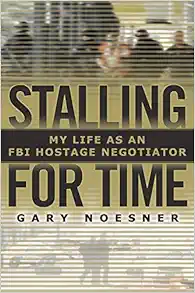
Stalling for Time: My Life as an FBI Hostage Negotiator
Category: Books
From Publishers Weekly Noesner, a former FBI hostage negotiator for 23 years, was the first person to run the bureau's Crisis Negotiation Unit. Looking back, he recalls some major standoffs along with his efforts to understand and interpret the behavior of hostage takers, sometimes finding negotiations thwarted by the actions of his own colleagues. The compelling centerpiece of the book is Noesner's analysis of "what went wrong at Waco" with the Branch Davidians when negotiation and tactical teams were working at cross purposes. After opening with a dramatic account of a man who abducted his estranged common-law wife and their son and was holding a gun to her head, Noesner describes his own "quintessentially American childhood," when he got the idea for his life's work from a segment about the FBI on The Mickey Mouse Club. Drawing on official reports, personal notes, memos, and memories of conversations, he writes with a simple style that nevertheless generates much suspense, recreating past events with a vivid intensity certain to fascinate true crime readers. Copyright © Reed Business Information, a division of Reed Elsevier Inc. All rights reserved. From Booklist Formerly chief of the FBI’s unit for hostage negotiation, Noesner interlinks principles for talking to cornered desperadoes with cases from his career. Some of those caught nationwide attention, such as the disastrous 1993 siege of religious zealots in Waco, Texas, and here Noesner tells his side of the story. In his discussion of less-well-known incidents, Noesner underlines his core belief that negotiation is more effective in peacefully resolving standoffs than law enforcement’s method of tactical assault. Although professionals are the audience for that debate, true-crime readers have plenty to absorb in Noesner’s accounts, which include several episodes of the husband-abducting-wife-and-kids scenario, a couple of prison riots, three 1990s showdowns between the law and beleaguered fanatics (the Branch Davidians, the Montana Freemen, and the “Republic of Texas”), and a miscellany of terrorism and kidnapping incidents. Working his ideas into the narrative, Noesner reconstructs negotiating dialogue both as a critique of techniques, such as establishing rapport with a hostage taker, and as life-or-death drama. The latter, plus the inside-the-FBI tone, renders Noesner’s recollections a guaranteed attraction in new-books displays. --Gilbert Taylor Review “Riveting . . . the most in-depth and absorbing section is devoted to the 1993 siege near Waco, Texas.” — The Washington Post “Captivating . . . an electrifying read . . . No Hollywood movie can top this story for thrills, suspense, or action.” —New York Journal of Books “Certain to fascinate true crime readers . . . The compelling centerpiece of the book is Noesner’s analysis of ‘what went wrong at Waco’ with the Branch Davidians.” —Publishers Weekly “Engrossing . . . The book is also an intimate history of contemporary American militia movements.” — New Republic "Gary Noesner is a gripping storyteller, and man, does the guy have stories. It's like watching an emotional bomb squad defuse explosive personalities. The big surprise is how recently the FBI learned the basic tenets of what makes a man put the gun down, a discovery story as captivating as the hostage standoffs that illuminate it." — Dave Cullen , Author of Columbine “Gary Noesner has done something remarkable with this book, turning the murky process of hostage negotiations into a set of predictable and clear routes to bargaining success." — Robert B. Cialdini, bestselling author of Influence: Science and Practice “Tortured people, desperate moments, dangerous solutions. Stalling For Time takes us deep into the lethal world of hostages, sieges, and terrorsism. Gary Noesner, a thirty year veteran of the Bureau, has written a landmark work that’s both a nail-biting thriller and an expose of timely importance. This is a must-read not only for true crime fans but for every cop and G-Man in the country.” — John Huddy, bestselling author of Storming Las Vegas " Stalling for Time reads with the page-turning intensity of a first-rate thriller, only everything here is, remarkably, true. In finally opening up about his craft -- about his 30 years spent reasoning with unreasonable people in situations that were literally life and death -- Gary Noesner has written an essential book about the fine art of communication. For anyone who wants to know how to stay cool under fire, this book is indispensable." — Douglas Stone, best-selling author of Difficult Conversations: How to Discuss What Matters Most "Gary Noesner has written an account of his decades-long career as a hostage negotiator that is so gripping it grabs the reader by the throat. It's a spectacular read and every word of it is true." — Peter Bergen, author of Holy War, Inc. and The Osama bin Laden I Know “An intense, immersive narrative, making [Noesner’s] real-life experiences read like episodes of a good cop drama . . . vicariously entertaining.” —Kirkus Reviews “The world doesn’t need me to tell them that Gary Noesner has been there, and done that.  There are hundreds of living victims across the globe that are living testament to Gary’s abilities to successfully negotiate, or teach others effective crisis negotiation.” —Lt.  Tom Monahan, Las Vegas Metropolitan Police Dept., Director, Southern Nevada Counter-Terrorism Center About the Author Gary Noesner retired from the FBI in 2003 following a thirty-year career as an investigator, instructor, and negotiator. An FBI hostage negotiator for twenty-three years of his career, he spent ten years as the bureau's Chief Negotiator. Following his retirement from the FBI he became a Senior Vice President with Control Risks, an international consultancy. Noesner has appeared on numerous television documentaries produced by A&E, the History Channel, Discovery, TLC, and National Geographic. He is the founder of the National Council of Negotiation Associations, which represents about eighteen organizations and thousands of law enforcement negotiators nationwide. He speaks at law enforcement and corporate events and continues to consult part-time. Excerpt. CHAPTER ONEIT'S TIME TO DIE Time cools, time clarifies; no mood can be maintainedquite unaltered through the course of hours.--Mark TwainThere it was, hard and direct. "You going to shoot me when I come out?" Charlie said."No," I responded. "That's not going to happen. You said you wouldn't hurt anyone. You said you'd drop off the pilot somewhere in the mountains. So there's no reason for anyone to get hurt."The logic of this formulation appeared to work for Charlie, perhaps because this was his only chance to go on living with Cheryl and their son, little Charlie.But what I knew that he didn't was that somewhere out in the fields surrounding us, FBI marksmen were poised, waiting to take his life.A large part of a negotiator's job is to establish trust, yet there are fundamental contradictions in that. In order to convince someone that despite all appearances to the contrary, everything will be okay, you have to project sincerity. You have to make him believe that what you are saying is honest and aboveboard. You have to address his primal need for safety and security by establishing a bond. And on rare occasions, you have to lie."Have you ever been on a helicopter before?" I asked."No," he said."You'll enjoy it. The view over the mountains will be spectacular." Of course, I knew that he would never take that ride or experience that view. Once again, the contradiction: he was hearing what he wanted to hear."Charlie," I said, "I need to ask you an important question.""What?""The helicopter pilot is an old friend of mine. His name is Tom Kelly. I've known and worked with Tom for many years, so I need your absolute promise that you won't harm him in any way. If anything happens to Tom, I would never be able to live with myself.""I won't hurt him," Charlie said.About ten days before, Charlie Leaf had abducted his estranged former common-law wife, Cheryl Hart, and their young son from her parents' home in Connecticut. After a seven-year relationship, Charlie and Cheryl had separated two years ago. When Cheryl had finally left him, she said she saw him snap. She moved in with her parents, trying to get on with her life, but Charlie, like so many men in such situations, was not willing to let her go. The way he saw it, Cheryl and little Charlie were his possessions, and he wanted them back. Over the next two years he threatened her and physically abused her whenever he found her. He had once even abducted little Charlie for six months, and gave up the boy only when the police intervened. Cheryl had sought and obtained a restraining order a year ago. The next day, right before he had to go to court, Charlie came to kill her.It was on Friday, April 1, 1988, that Charlie cashed his paycheck and purchased a carbine rifle, sawing off the gunstock in order to conceal it. Then he drove to Cheryl's parents' house--they were away for the weekend--and pried open a door leading into the garage. He kicked in the door to Cheryl's bedroom with the rifle in his hand. He beat her and raped her before telling her to pack things for little Charlie. He told her that she could go or die.Fortunately, Cheryl had the instincts of a survivor. She remained calm and said she would come; she convinced Charlie that he didn't have to kill her."We can go away," she said. "We can start a new life together with little Charlie."Cheryl had made it clear by now that she wanted no part of Charlie, yet he wanted so much to believe her that this gleam of hope obscured his judgment. He gave her a few moments to get the boy out of bed and to gather up some clothes. Then they took off in Charlie's car.Cheryl had no plan other than to try to stay alive. Charlie's plan, to the extent that he had one, was to avoid being caught. Both knew that Cheryl's parents would call the police the moment they discovered she was gone. Both were simply stalling for time.Charlie drove south through the night along the eastern seaboard, and somewhere near the Washington, D.C., area headed west into the mountains of Virginia. Charlie liked mountains. When little Charlie was still an infant, he started to build a log cabin, which remained unfinished when Cheryl left him. Cheryl had grown tired of him, of the idea of living in a remote cabin, and of their relationship, and so she left.On Saturday, April 2, about an hour and a half due west of Washington, D.C., Charlie's car ran out of gas. They abandoned it near Sperryville, Virginia, a scenic little town on the eastern slopes of the Blue Ridge Mountains.The Virginia authorities found Charlie's car on Sunday. By this time, Cheryl's sister had reported her missing when she didn't show up to a planned dinner, so when the police ran the plates, they quickly connected this vehicle with the story of the abduction in Connecticut, then launched an all-out search.Just outside Sperryville, a sleepy country village where tourists came in season to buy apples and view the fall colors, Charlie took his family once again into the woods. This time, he built a simple lean-to. They made their way to a nearby country store, where they purchased food and drinks and a few other supplies. Meanwhile, all around them, a search went on involving the local police, the Virginia State Police, and the FBI. Helicopters flew over the ridges and valleys, while teams on foot searched the woods with tracking dogs.This went on for almost a week, by which time the authorities were ready to give up. Then on Friday the eighth, Charlie waited until after dark, then broke in to the same country store he had visited before and stole additional supplies. This confirmed for the police that their fugitive was still in the area, and the next morning they renewed their search. Investigating the burglary, the authorities showed photographs of Charlie, Cheryl, and little Charlie to the store owner, who made a positive identification.The FBI's efforts in tracking down Charlie and his victims would be led by the Richmond, Virginia, SWAT team, with an assist from members of the SWAT team from the FBI Washington Field Office (WFO). Both groups are tactical operations specialists, that is, the ones who subdue the perpetrators if and when negotiations fail to bring an end to the crisis. In other words, their jobs do not involve establishing trust or empathy, or the contradictions attendant therein.They made a house-to-house search of the area, and late in the afternoon on April 9, Special Agent Barry Subelsky and his team from the WFO SWAT approached a two-story farmhouse, a weekend getaway place for a successful Washington couple, less than a mile off the main road. The sunlight was fading fast, so they wanted to get this done as quickly as possible.Barry conferred with Wayne Waddell, SWAT leader for the Richmond FBI office. These two experienced agents, both Vietnam combat veterans, decided that Barry's team would search the ground floor of the farmhouse and Wayne's team would then take the upstairs. Before they moved in, however, they saw something that made them cautious. The electric meter on the outside of the house was humming along at a brisk pace, more active than what one would expect in an unoccupied dwelling.They summoned an FBI helicopter for support, and it landed in a field some hundred yards away, just as a local sheriff arrived with keys to the house.Barry's team searched for signs of forced entry but found none. They came up on the rickety porch outside the kitchen and went in through the back door, then fanned out to secure the ground floor. Wayne and his team followed in single file up on the porch, through the kitchen and then the family room, turning the corner near the front entryway, then advancing, slowly and carefully, up the creaking main stairs to the second floor.When Wayne got upstairs he found Charlie on the floor of the bedroom holding Cheryl and little Charlie in front of him, a gun to her head."Back off!" he yelled. "Back off or I'll kill her."Wayne Waddell had spent hours training for situations just like this, and he knew exactly what to do."We're backing off," he said. "Nobody's going to get hurt."He and the agents moved back down and clustered at the foot of the stairs.Law enforcement often overreacts to threats of the kind that Charlie made, even though in most cases such threats are merely defensive, designed to keep the police at bay. Some law officers hear only the threatened action, "I'll kill this lady," while failing to hear the conditions under which that action will be taken: "if you try to come in here." That is one reason why the most critical skills of a negotiator are self-control and the ability to help those around you keep their cool.Wayne had a lot on his mind as law enforcement settled in for the long haul. Mere chance had made him the group's primary negotiator, and his immediate task was to deescalate the confrontation, and then to convince Charlie that he was here to help him. But he also had to lead the SWAT team and coordinate the actions of the roughly twenty FBI personnel on the scene, as well as communicate all of this to his superiors.Back in Sperryville, other agents and local police officials were setting up a command post at the local firehouse, from which all efforts would be coordinated. State police brought in an armored vehicle, one of those old Brink's trucks that had been converted to a forward command post, which they positioned about a hundred yards away from the farmhouse on the long drive leading to it. Sniper/observer teams took up positions in the nearby woods, and the men inside the house began to wait.As dusk settled in, Wayne and his team decided to turn on the lights. Charlie didn't like this. In response he fired several shots at the lightbulb in the ceiling above the second-floor landing, shattering the bulb and sending shards of glass in all directions."Relax! Relax!" Wayne yelled. He kept his guys cool, avoiding what could have been a bloodbath right there and then. It was going to be a long night.Wayne now realized he would need a trained negotiator to talk to Charlie. He called in another agent from the Richmond FBI office, Gray Hill, who soon arrived, still in civilian clothes, and assumed the task of talking to Charlie from the bottom of the stairs. Their conversations over the next couple of hours were sporadic, and in the few exchanges that took place Charlie remained adamant: he was not going to give up without hurting Cheryl and the boy. Hill was a veteran agent and had taken the FBI's two-week hostage-negotiation training course, but this was his first actual hostage situation. His job at this point was to relieve Wayne and hold the fort until a resolution strategy was in place. An hour went by, maybe two. Then Charlie called down with his first demand. "We need our clothes out of the dryer. We need you to get the clothes and bring them up here."It actually had been Cheryl's idea to break in to the farmhouse, with clean clothes as the objective. There had been some wet weather in the mountains and she and the boy had been cold and miserable. She had convinced Charlie that they needed to take a warm bath and wash their clothes, which were still in the dryer when Wayne and his crew entered the house.Gray was nothing if not cautious, a negotiator who would play it by the book, and the book says that you do not give a hostage taker anything without getting something in return. His answer to the request for the clothing was no. He did not want to empower Charlie by making concessions to him without getting something in return. But at the same time, he continued to emphasize the themes that Wayne had established: No one had been hurt. The charges that might be brought against Charlie at this point were not that serious. The FBI didn't want to see anyone hurt.These are all standard tactics of hostage negotiation: to minimize the consequences the perpetrator will face once the siege is over, and to assure him that he won't be hurt if he surrenders. The other essential part of the message is that harming someone will only make matters worse. Even so, there are times when playing it by the book won't get the job done, and when a more experienced negotiator might be more willing to improvise. This would prove to be one of those times.It was after one in the morning when the phone rang on the nightstand next to my bed in my home in Fairfax, Virginia. I heard a voice telling me that it was FBI headquarters, calling to tell me about what was going on in Sperryville and asking me to report to the command post there as soon as possible to assist with negotiations and eventually take over direct communication with Charlie. As the negotiation coordinator for the Washington Field Office, I'd been involved with previous such incidents and I knew the drill.While I would have preferred this call at a more convenient hour, I felt the usual charge of excitement that comes with responding to cases of this kind. I quickly jumped out of bed, threw on my clothes, and told my wife, Carol, that I would call her when I could. This was my job, like it or not. I had just come back from an assignment overseas and my FBI car--my "G-ride"--was still parked at the office, which meant that I would have to take the family station wagon. As I got in the car and backed out of the driveway, the absolute calm of the quiet suburban street once again reminded me how different my life was from that of my neighbors.The trip would normally take about ninety minutes, driving out of Fairfax through Warrenton. My family and I had been to Sperryville the previous year to pick apples, so I knew the way. There was almost no traffic at this time of night, and, not having my light and siren, I edged over the speed limit cautiously and made it in about an hour. When I reached the command post at the fire station in town I was given directions to the farmhouse a little ways up the road. I was told to speak to the Assistant Special Agent in Charge (ASAC), Virgil Young.I showed my identification to the trooper on the scene, parked near the armored truck serving as the forward command post, and approached the small group of men standing out in the cold.
Features: The FBI’s chief hostage negotiator recounts harrowing standoffs, including the Waco siege with David Koresh and the Branch Davidians, in a memoir that inspired the miniseries | Waco, | now on Netflix. | In | Stalling for Time, | the FBI’s chief hostage negotiator takes readers on a harrowing tour through many of the most famous hostage crises in the history of the modern FBI, including the siege at Waco, the Montana Freemen standoff, and the D.C. sniper attacks. Having helped develop the FBI’s nonviolent communication techniques for achieving peaceful outcomes in tense situations, Gary Noesner offers a candid, fascinating look back at his years as an innovator in the ranks of the Bureau and a pioneer on the front lines. Whether vividly recounting showdowns with the radical Republic of Texas militia or clashes with colleagues and superiors that expose the internal politics of America’s premier law enforcement agency, | Stalling for Time | crackles with insight and breathtaking suspense. Case by case, minute by minute, it’s a behind-the-scenes view of a visionary crime fighter in action. | Praise for | Stalling for Time | “Riveting . . . the most in-depth and absorbing section is devoted to the 1993 siege near Waco, Texas.” | — | The Washington Post | “Captivating . . . an electrifying read . . . No Hollywood movie can top this story for thrills, suspense, or action.” | —New York Journal of Books | “Certain to fascinate true crime readers . . . The compelling centerpiece of the book is Noesner’s analysis of ‘what went wrong at Waco’ with the Branch Davidians.” | —Publishers Weekly | “An intense, immersive narrative . . . vicariously entertaining.” | — | Kirkus Reviews | “Engrossing . . . The book is also an intimate history of contemporary American militia movements.” | — | New Republic